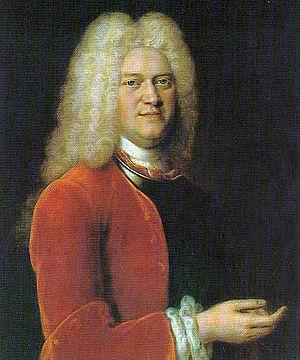
Le Mecklembourg est une monarchie gouvernée par la maison de Mecklembourg jusqu'en 1918. Il trouve ses origines dans la tribu slave des Obodrites, qui peuple la région au moment de l'arrivée des colons allemands au XIIᵉ siècle. À partir de leur château de Mecklembourg, les princes de la lignée de Niklot règnent sur la région. Le prince Albert II reçoit l'immédiateté impériale en 1348 et devient le premier duc de Mecklembourg.
Charles-Louis II de Mecklembourg-Schwerin, né le 15 mai 1683, décédé le 30 mai 1756.